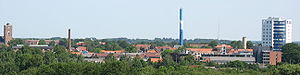
Herning Kommune
Herning Kommune er en kommune i Region Midtjylland efter Kommunalreformen i 2007.